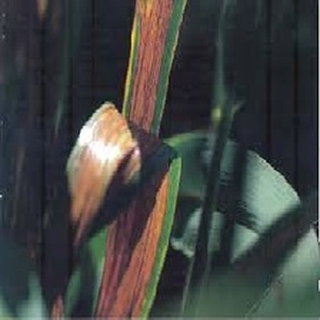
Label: wheat_smut